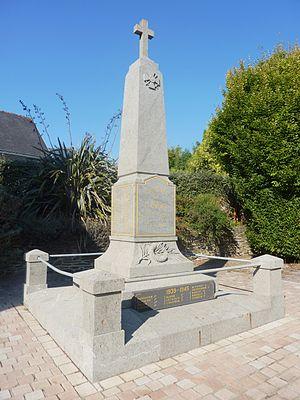
Lopérec
Les monuments aux morts de la guerre 1914-1918 peuvent être surmontés d'éléments symbolisant :
Lopérec [lɔpeʁɛk] est une commune française du département du Finistère, dans la région Bretagne, en France. La commune fait partie du parc naturel régional d'Armorique.